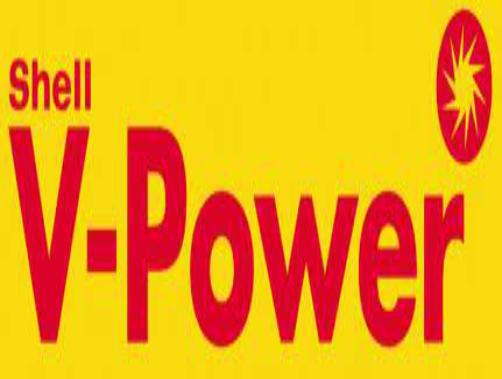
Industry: Transportation